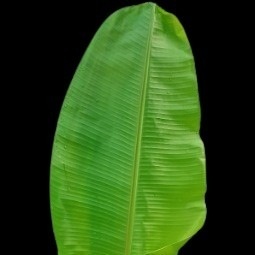
Label: Sulphur